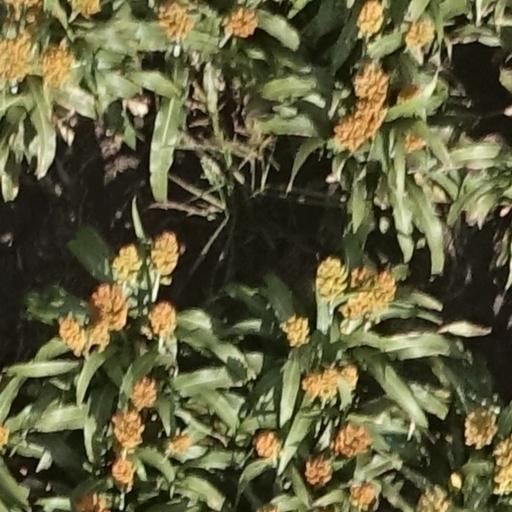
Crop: sorghum